Asylum in Australia

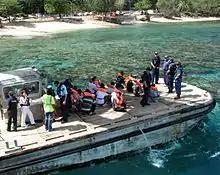
A Christmas Island boat transports rescued refugees

In August 2001, a Norwegian freight ship, the "Tampa", picked up 438 people whose vessel was sinking off the coast of Indonesia. Captain Rinnan first tried to slowly turn the boat towards Indonesia, after being threatened with prosecution by the Australian government. However, after a while the mainly Afghan asylum seekers noticed, so, concerned that if the ship continued to sail to Indonesia they might jump overboard or riot and harm the crew, decided to head back towards Christmas Island. The Howard government refused to allow the boat to land, saying it was a matter for Norway and Indonesia to work out between themselves. Neither made a move, creating a three way diplomatic standoff which became known as the Tampa Affair. Australia seized control of the ship, drawing international criticism but strong support in Australia. After ten days, Australia struck a deal with New Zealand and Nauru to have those nations temporarily host the refugees while Australia processed their asylum claims.